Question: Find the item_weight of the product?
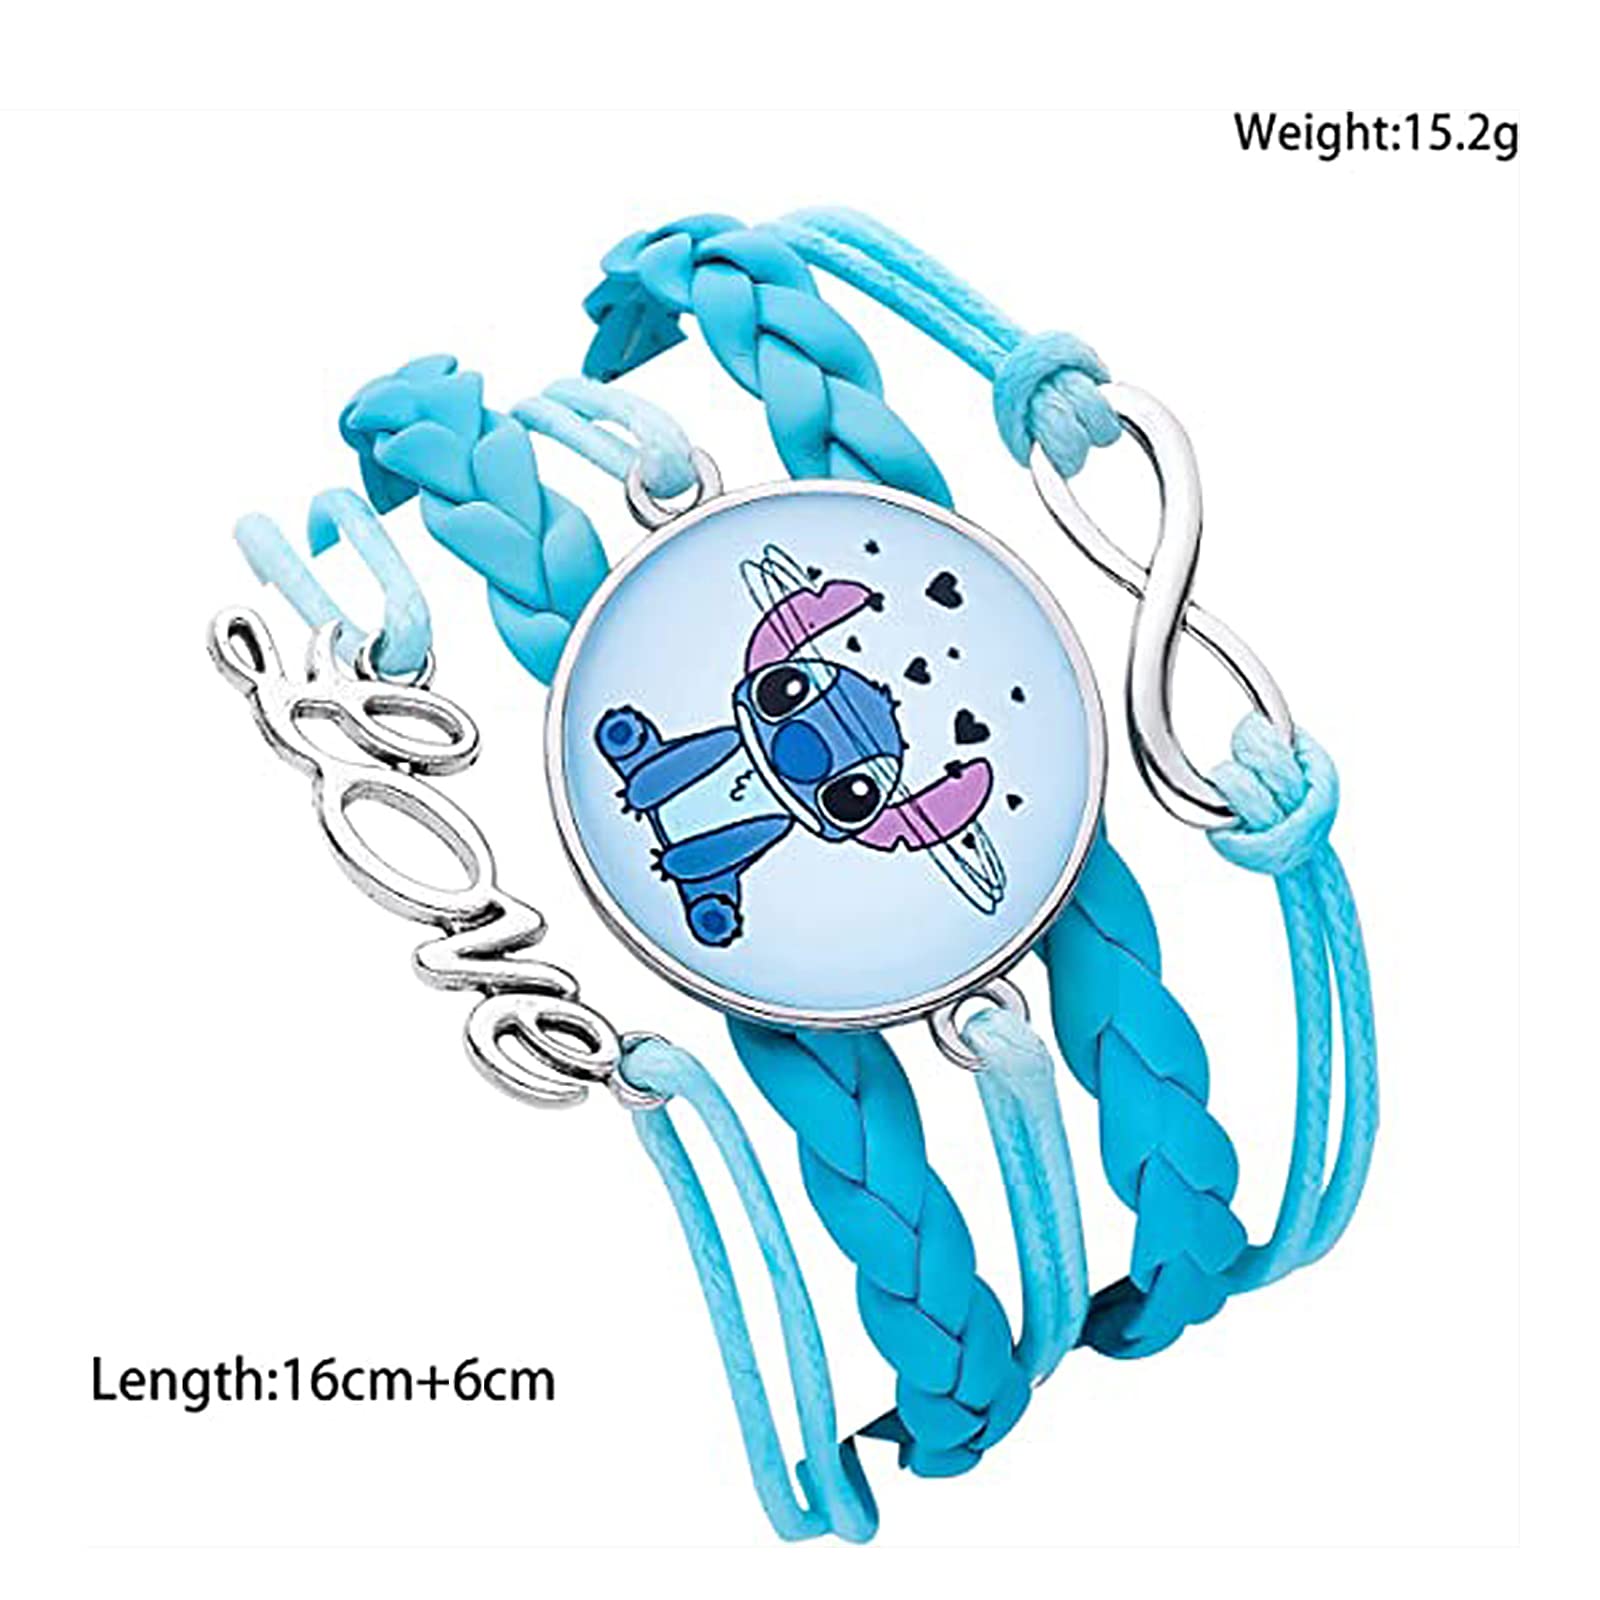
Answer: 15.2 gram